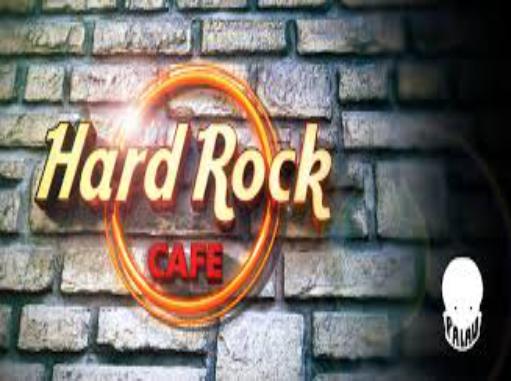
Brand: Hard Rock Cafe
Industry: Food